James Farley

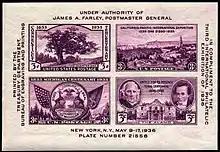
image

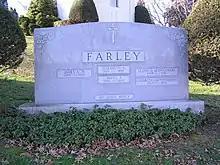
a headstone

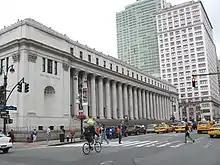
image

Farley's role is remembered among stamp collectors for two things. One is a series of souvenir sheets that were issued at commemorative events and bore his name as the authorizer. The other is the 20 stamps, known as "Farley's Follies", which were reprints, mostly imperforate and ungummed, of stamps of the period: Farley bought them at face value, out of his own pocket, and gave them to Roosevelt and Interior Secretary Harold Ickes, both collectors, and to members of his family and special friends of the Administration. (Farley himself did not collect stamps.) Unfortunately, some of them reached the market, offered at the high prices commanded by rarities. When ordinary stamp collectors learned of that, they lodged strenuous protests, newspaper editorials leveled charges of corruption, and a heated Congressional investigation ensued. Finally, in 1935 many more of the unfinished stamps were produced and made generally available to collectors at their face value.